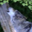
Label: wolf